Cruel River

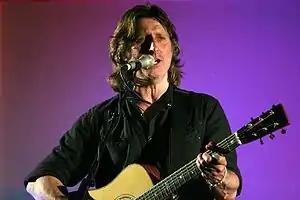
Steve Knightley (pictured in 2009) was in a "particularly creative and productive phase" as he recorded the album.

Released only a year after Show of Hands' "Witness", Iain Hazlewood of "Cruel River" said that the album was recorded as Knightley was in a "particularly creative and productive phase." The album showcases Knightley's vocal strength against stripped back instrumentation, with Grem Devlin of "Living Tradition" said that most of the tracks contain "the simplest of acoustic accompaniments to his dulcet tones." Lyrically, the album covers the range of human experience and emotion. Hazlewod said that, on the album, Knightley "conjures engaging characters and more often than not let's [sic] them play out their dramas in the Devon landscape. I don't know of any other songwriter that can move from first to third person narratives with such ease, or of one that can bring the natural "and" cultural landscape to life in such a way." Robin Denselow of "The Guardian" stated that Knightley dares "to tackle subjects that other songwriters leave well alone." Grem Devlin of "Living Tradition" said that, with Knightley never being one "to skirt difficult issues," the songs on the album cover "multiple child drownings in the River Dart, the heroin trade, village miscreants, the Iraq War, cattle rustling, faux existentialism," but noted that "despite all the potential for depression in the subject matter, the delivery is uplifting and soothing, especially on the covers." Hazlewod noted that "the new songs explore familiar territory, with his customary insight and social commentary."